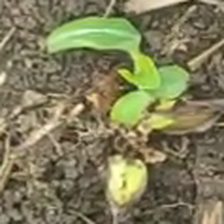
Weed species: Kena_(Commplina_benghalensio)